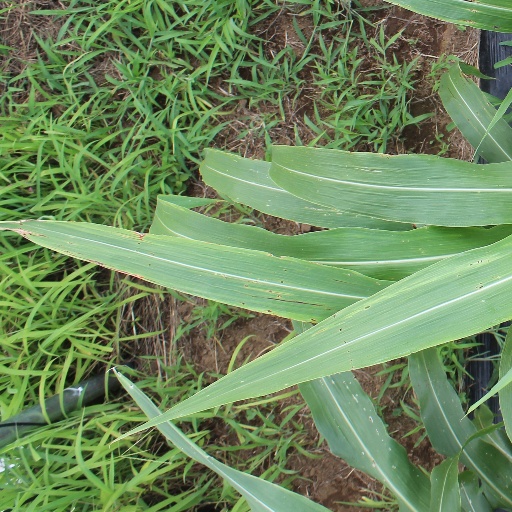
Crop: sorghum